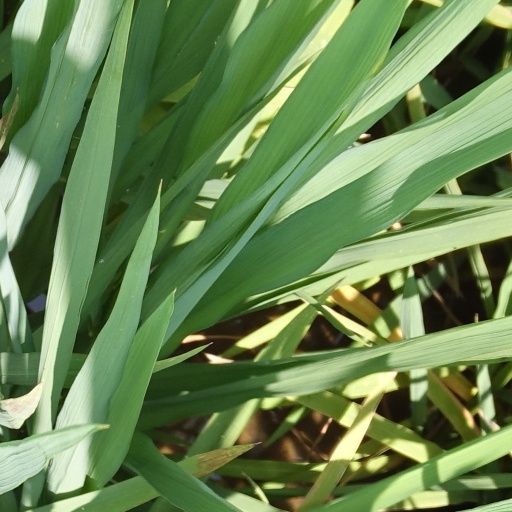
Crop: rice